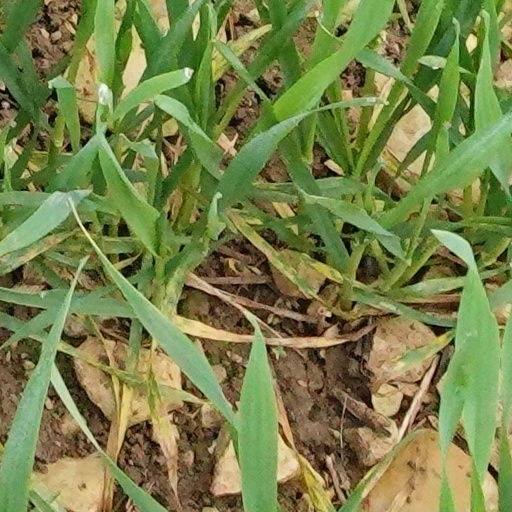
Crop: wheat